San Francisco Mime Troupe

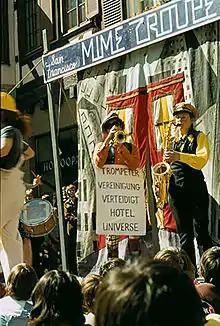
Performing at the Club-Voltaire-Festival in Tübingen, Germany, circa 1980s

They also traveled to Canada and played at Simon Fraser University in 1966 with "A Minstrel Show or Civil Rights in a Cracker Barrel" by Gary Davis and Saul Landau.